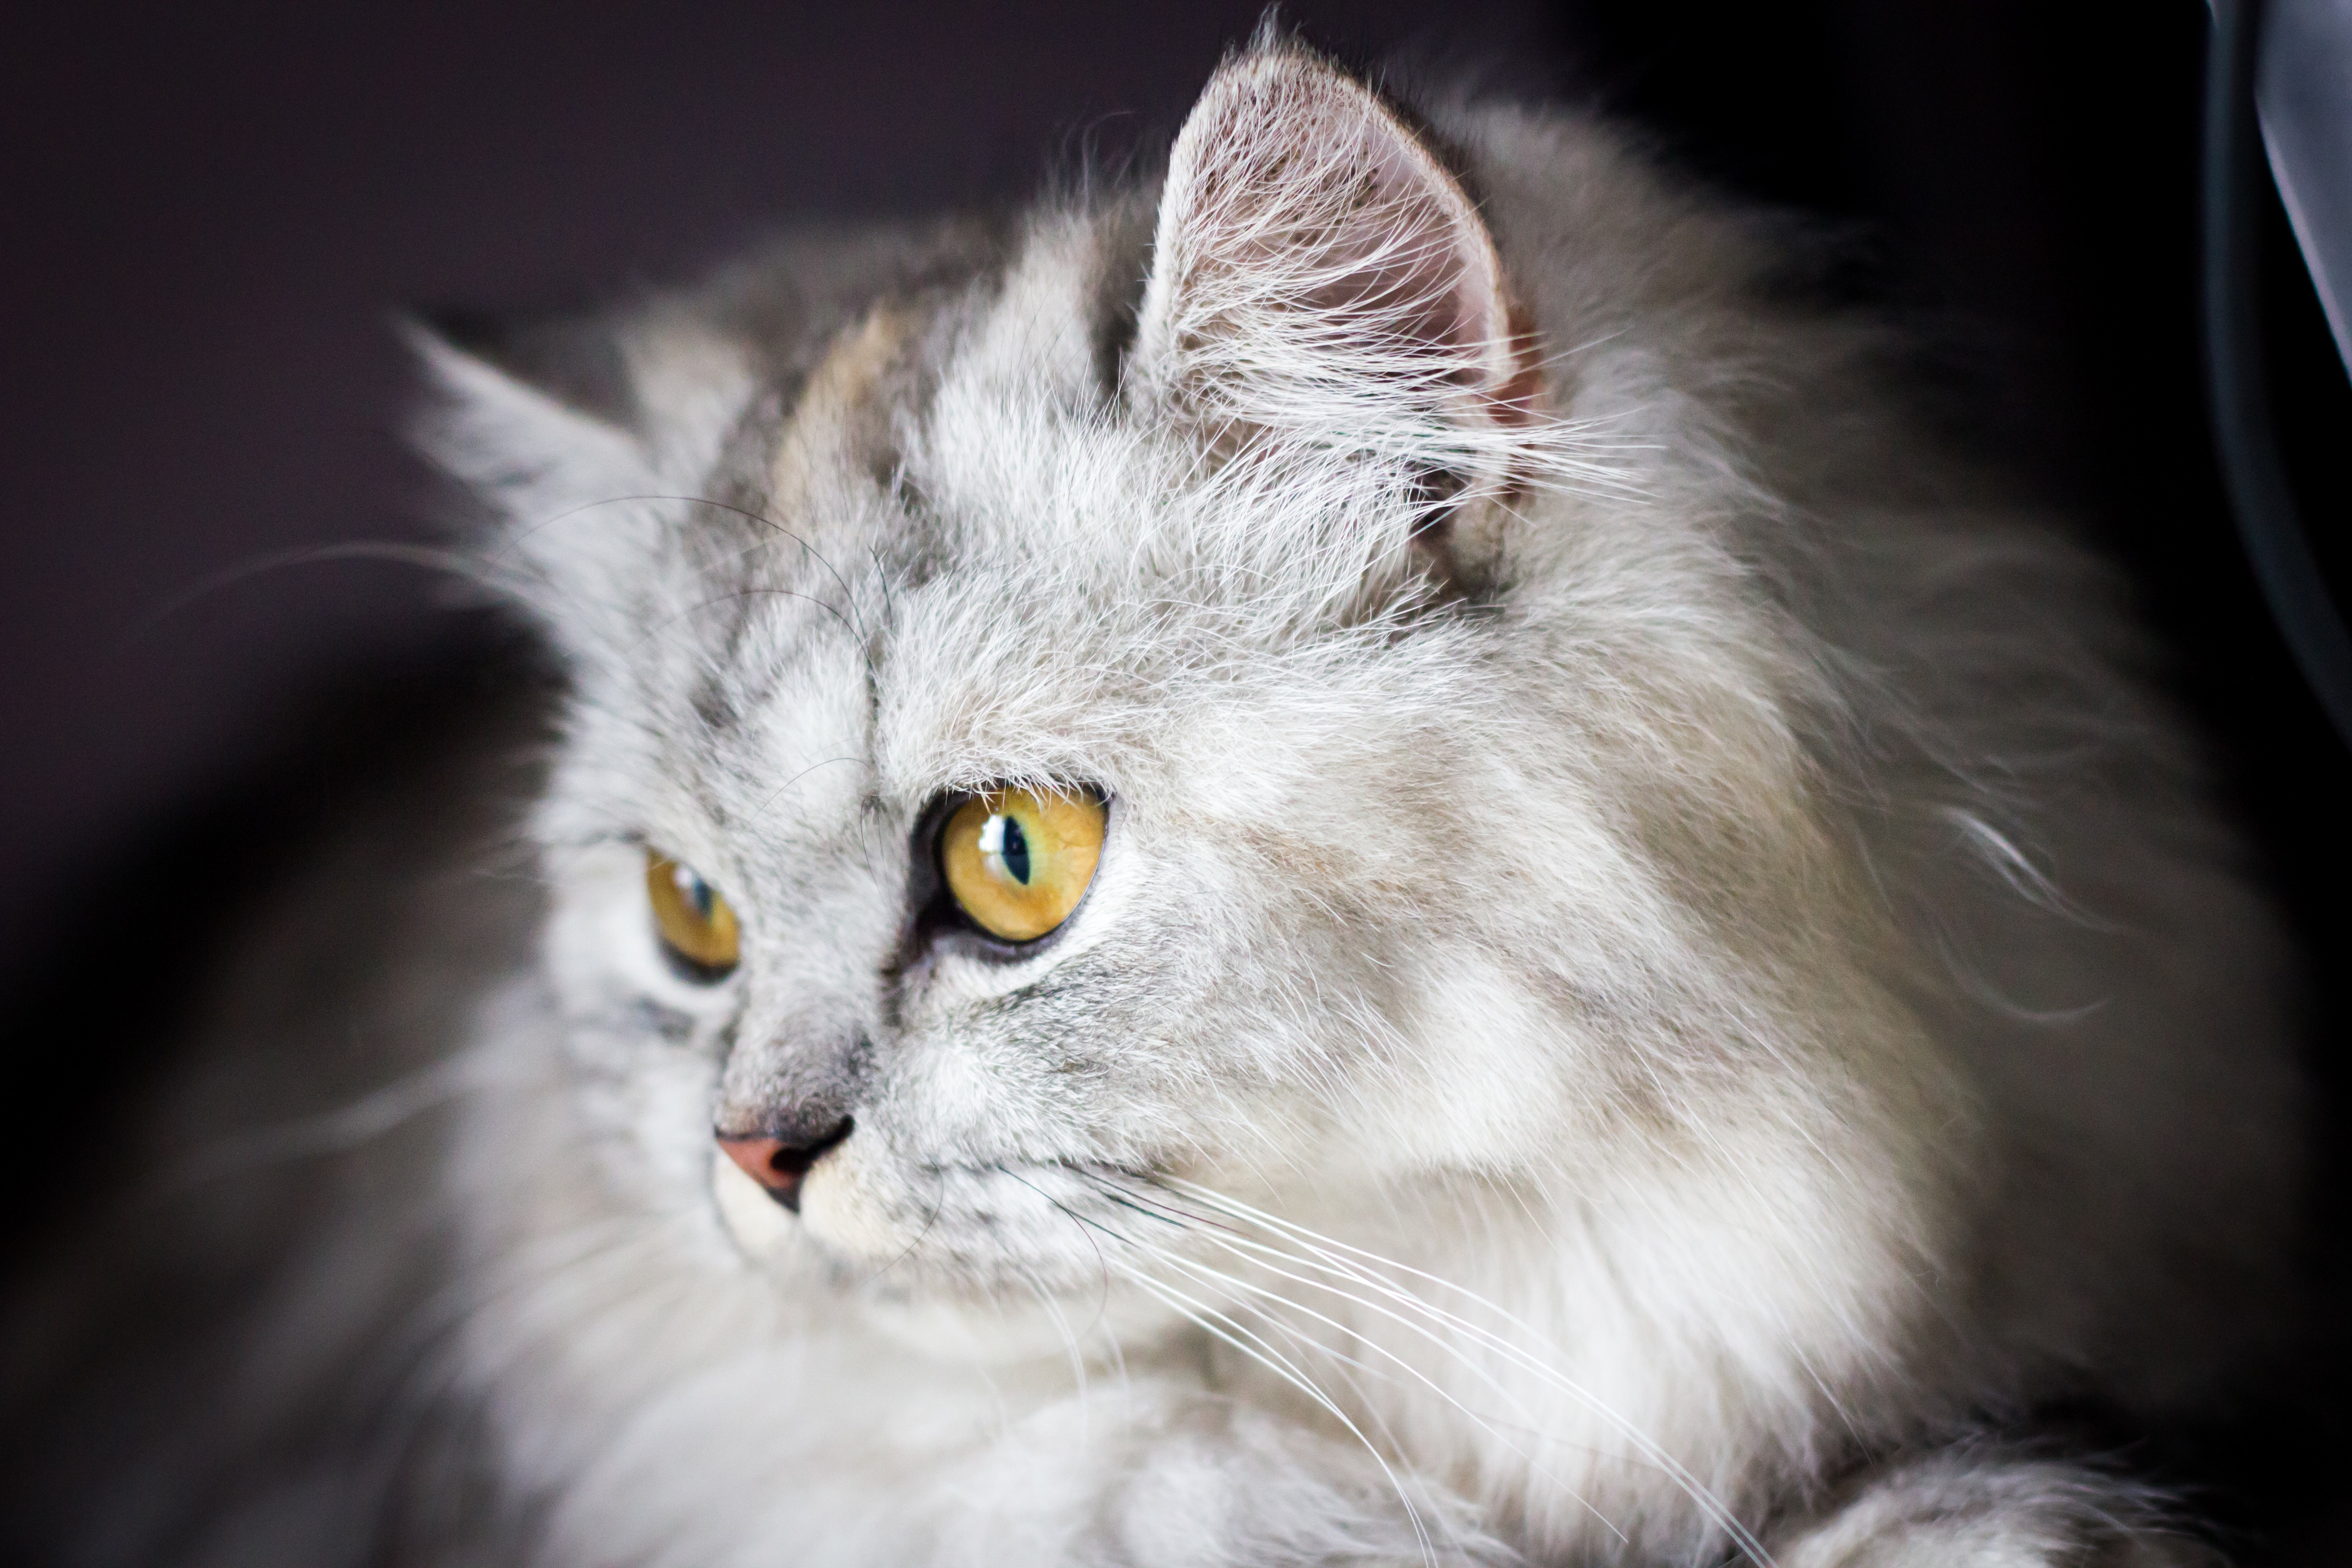
animal, pet, kitten, cat, mammal, whisker, close up, whiskers, eye, vertebrate, siberian, persian, norwegian forest cat, small to medium sized cats, cat like mammal, carnivoran, domestic short haired cat, domestic long haired cat, british semi longhair